Emilie Lehmus

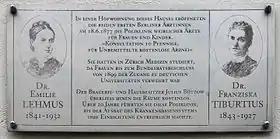
Memorial plate for Emilie Lehmus and Franziska Tiburtius in Berlin

Emilie Lehmus (30 August 1841 – 17 October 1932) was a German physician. She is known as the first female doctor in Berlin. She founded the first polyclinic for women and children in Berlin.